History of the Jews in Russia

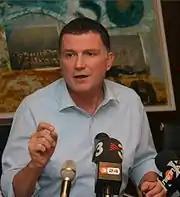
Yuli Edelstein, one of the Soviet Union's most prominent refuseniks, who served as Speaker of the Knesset (Israel's parliament) from 2013 to 2020.

According to the census of 1959 the Jewish population of the city of Leningrad numbered 169,000 and the Great Choral synagogue was open in the 1960s with some 1,200 seats. The rabbi was Avraham Lubanov. This synagogue has never been closed. The great majority of the Leningrad Jews were not religious, but several thousand used to visit the synagogue on great holidays, mostly on Simchat Torah.